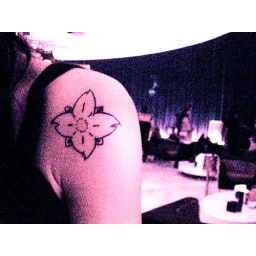
The sky flower ( tattooed by MD )